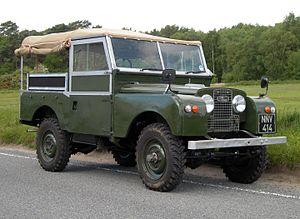
Les Land Rover Series I, II, et III sont des véhicules tout-terrain fabriqués à partir de 1948 par le constructeur automobile britannique Land Rover, inspirés de la Jeep Willys américaine. En 1992, Land Rover a affirmé que 70 % de tous les véhicules qu'ils avaient construits étaient encore en usage.